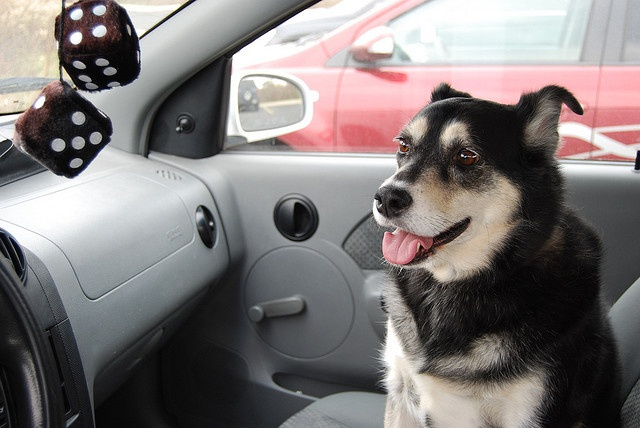
An adorable dog sitting on the passenger seat of a car.
A dog sits inside a car with a pair of fuzzy dice.
The dog is sitting in the front seat of the car panting.
A dog sits in the car and looks the dice hanging from the mirror.
A dog sitting in the passenger seat of a vehicle.